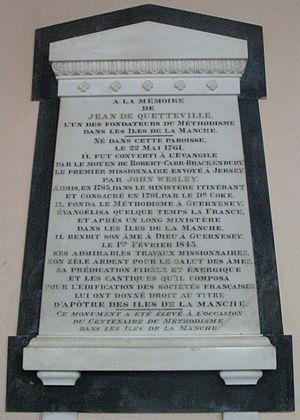
Le français de Jersey est une variante de la langue française utilisée à Jersey en tant que langue administrative. Depuis l'anglicisation de l'île, il s'agit d'une langue écrite pour les lois, les actes, les contrats et d'autres documents officiels.